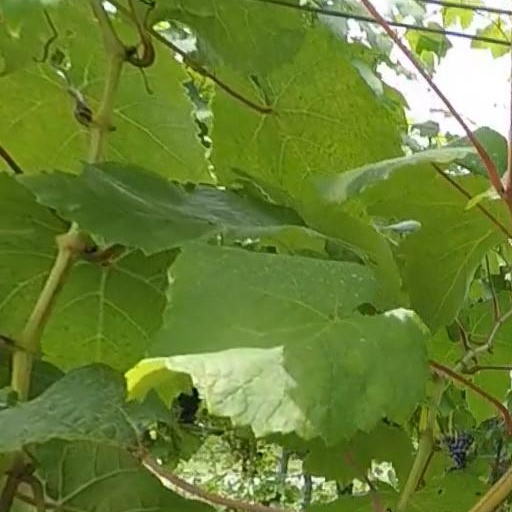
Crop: grape